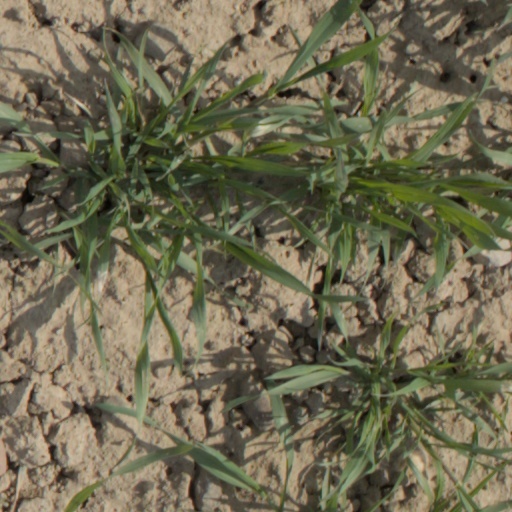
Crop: wheat